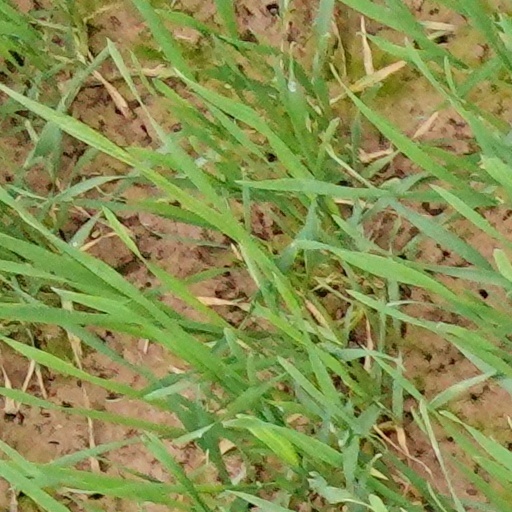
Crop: wheat